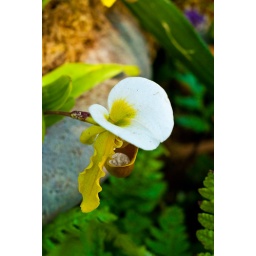
Someone managed to put a dime in the cup of the flower without damaging it! Balboa Park Conservatory